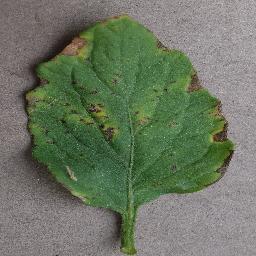
Label: Tomato___Bacterial_spot